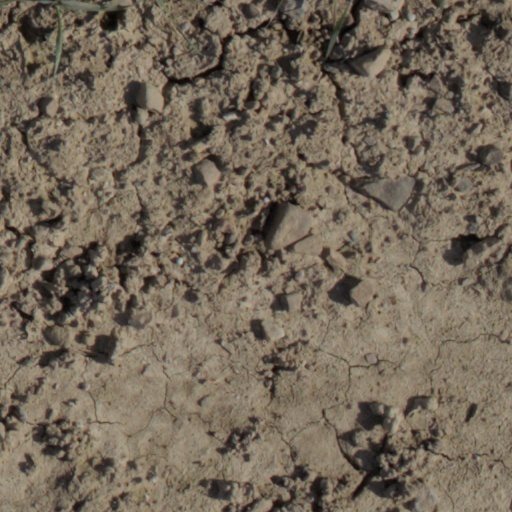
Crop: wheat